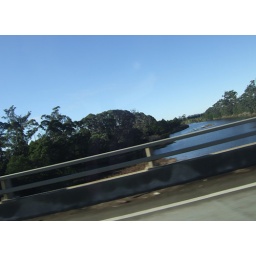
yep I'm at the wheel - and taking pics... whilst moving.... heading over the Snowy river bridge near Orbost